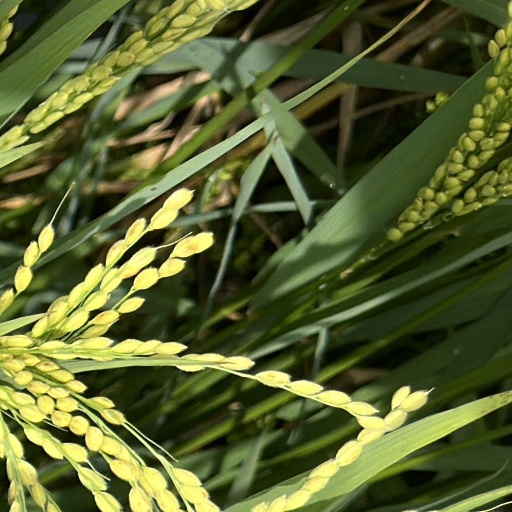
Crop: rice